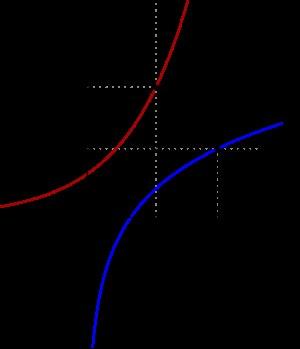
En mathématiques, le logarithme de base b d'un nombre réel strictement positif est la puissance à laquelle il faut élever la base b pour obtenir ce nombre. Dans le cas le plus simple, le logarithme compte le nombre d'occurrences du même facteur dans une multiplication répétée : par exemple, comme 1000 = 10×10×10 = 10³, le logarithme en base 10 de 1000 est 3. Le logarithme de x en base b est noté logb(x). Ainsi log₁₀ = 3.